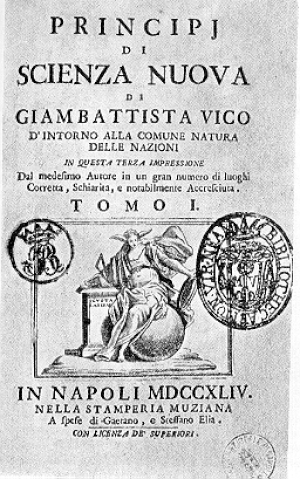
Giambattista Vico / Biografi
Vicos Scienza Nuova.